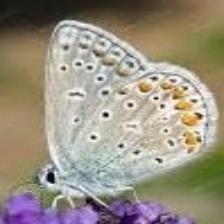
Species: BROWN ARGUS
Butterfly family (ImageNet category): lycaenid_butterfly